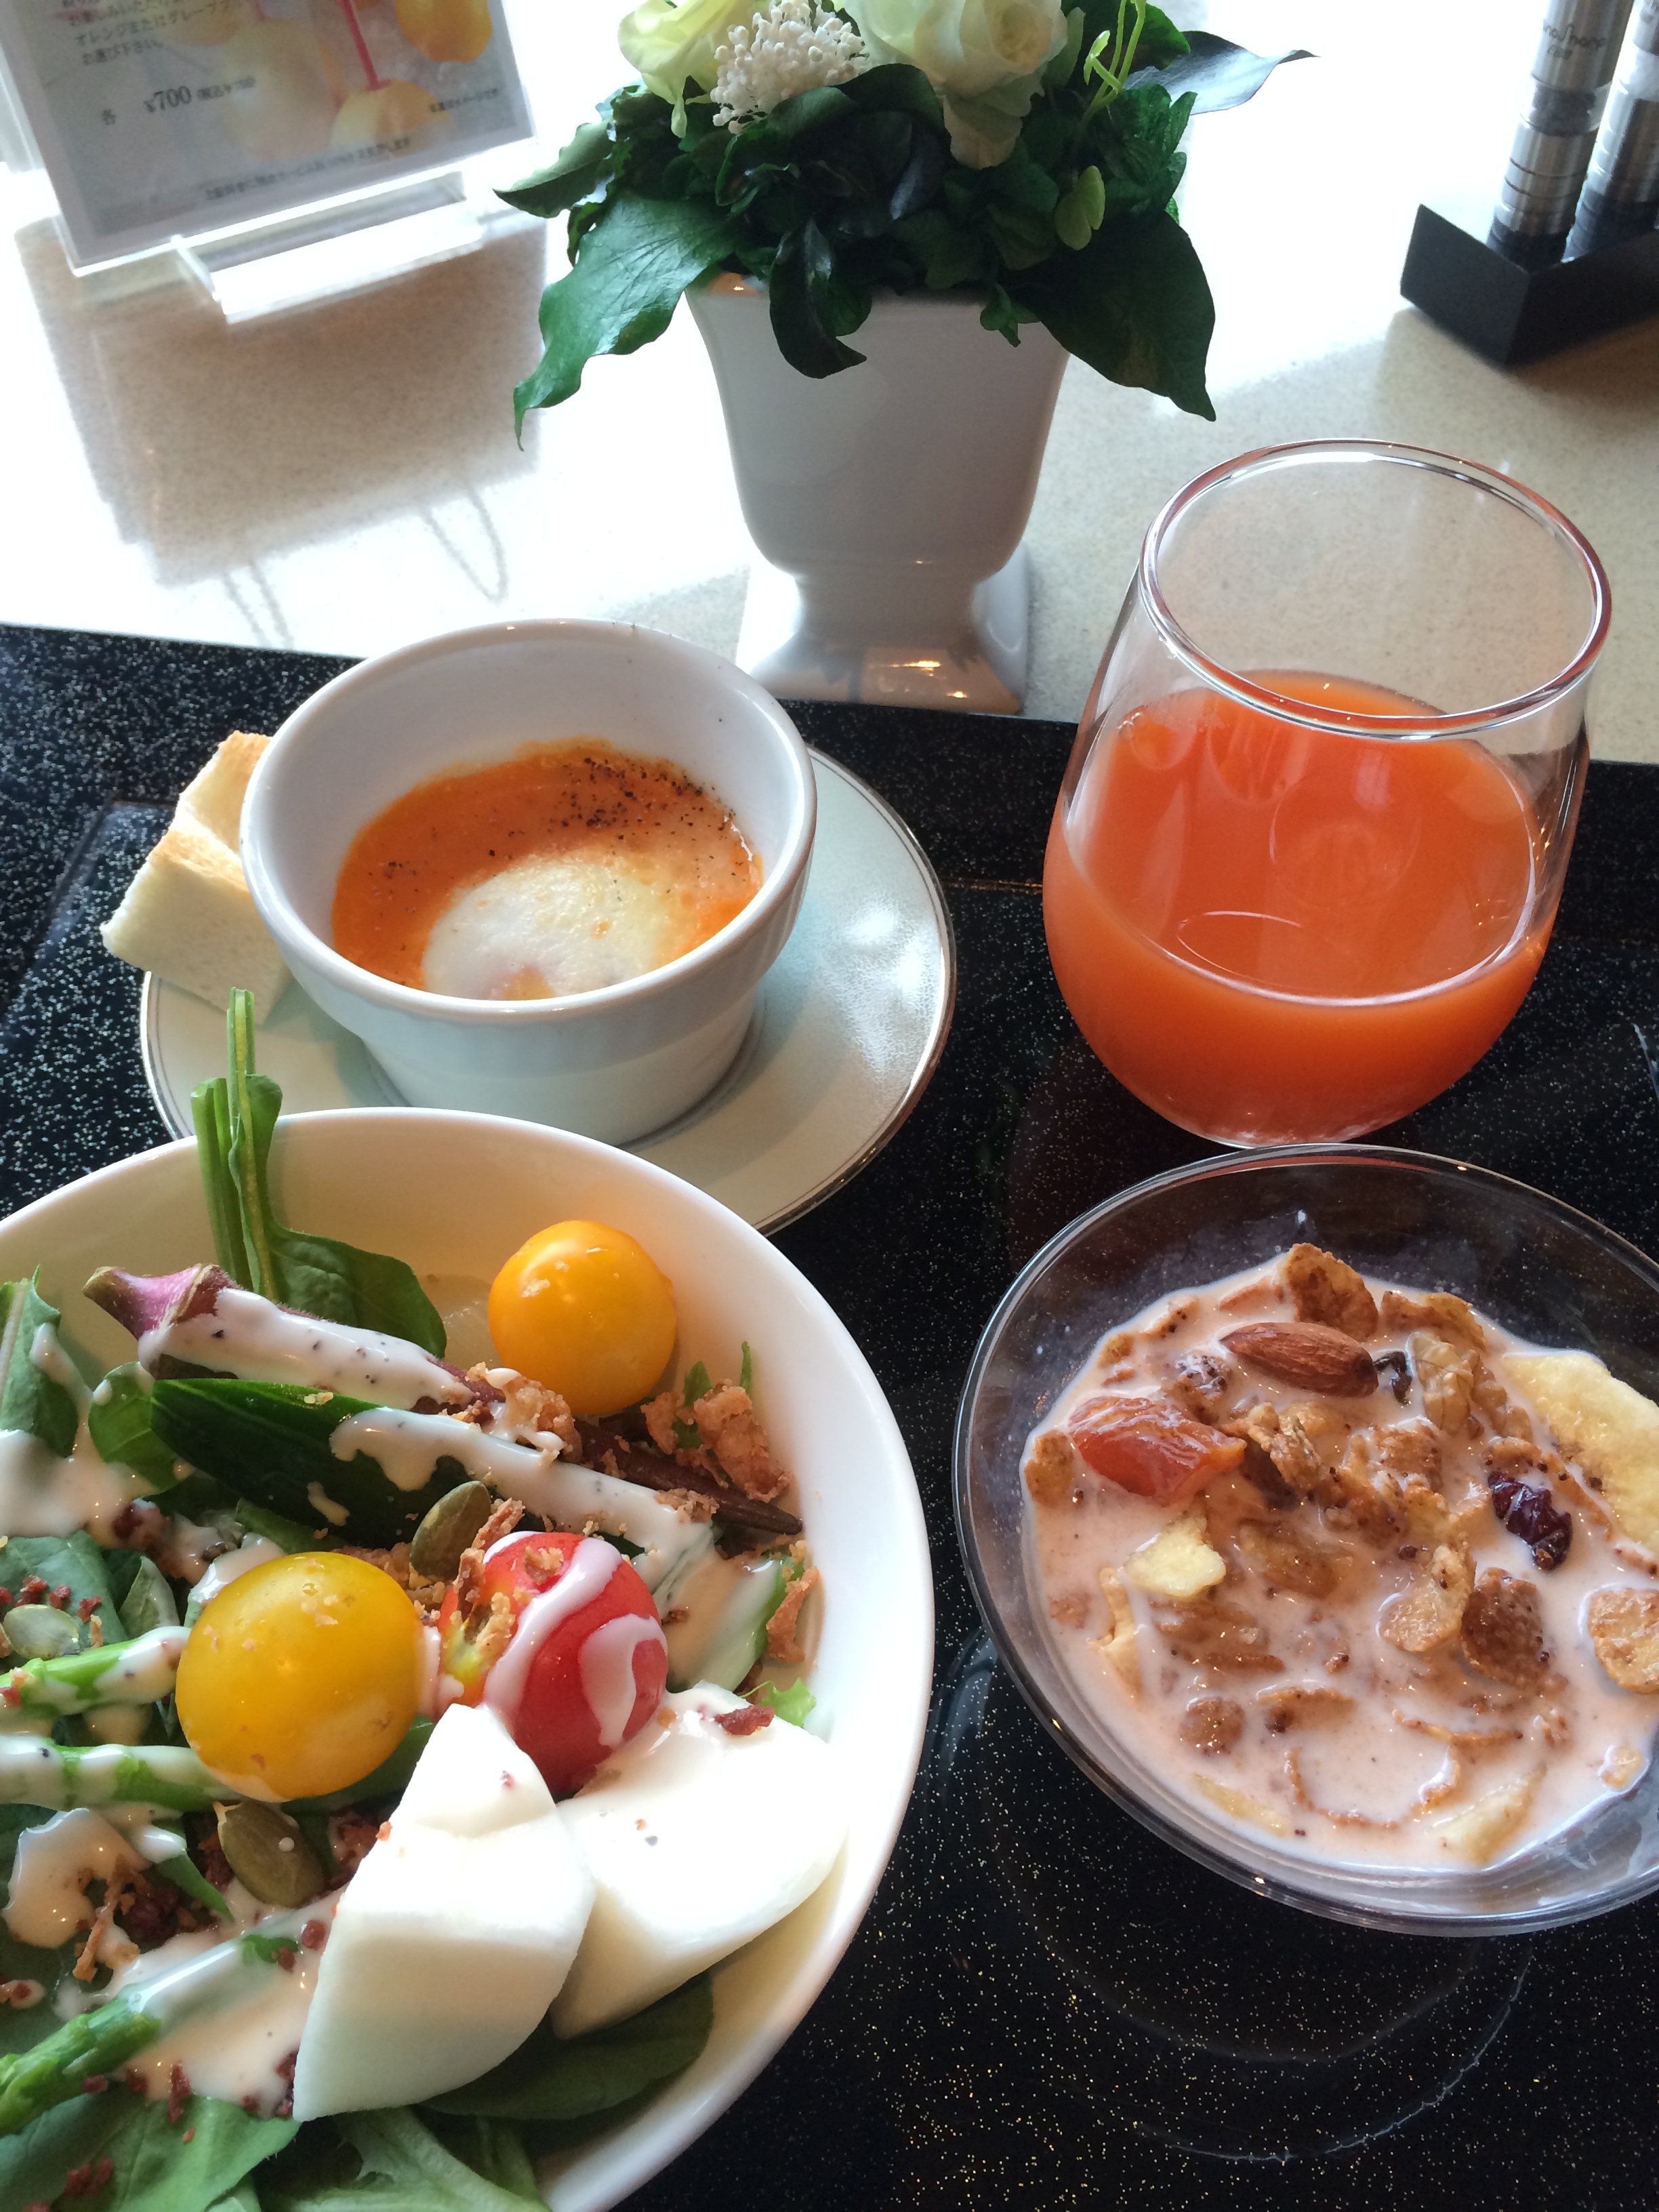
restaurant, dish, meal, food, produce, breakfast, healthy, lunch, cuisine, hotel, brunch